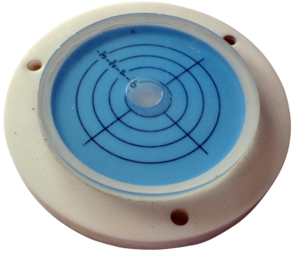
Un niveau à bulle est un élément d'un instrument de mesure conçu pour indiquer si une surface correspond à l'angle de référence. Par exemple l'horizontale, la verticale et 45° sont généralement proposés sur la règle du maçon.